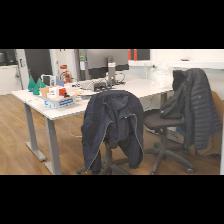
Label: NonHuman